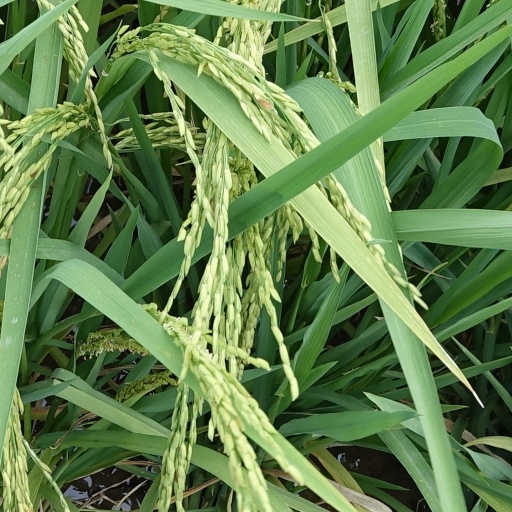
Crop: rice